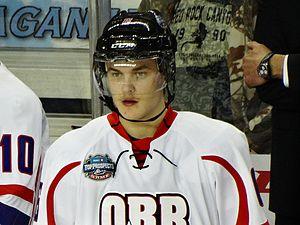
Julius Honka est un joueur professionnel finlandais de hockey sur glace.